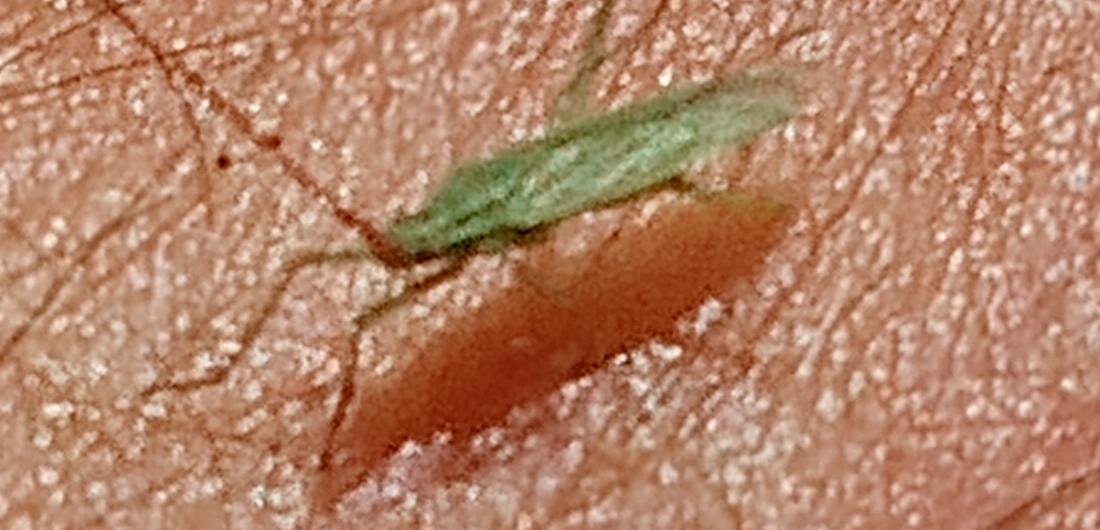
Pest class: occasional_pest